Proof of concept

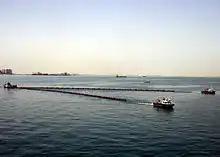
Proof of concept testing of oil cleanup equipment

In engineering and technology, a rough prototype of a new idea is often constructed as a "proof of concept". For example, a working concept of an electrical device may be constructed using a breadboard. A patent application often requires a demonstration of functionality prior to being filed. Some universities have proof of concept centers to "fill the 'funding gap'" for "seed-stage investing" and "accelerate the commercialization of university innovations". Proof of concept centers provide "seed funding to novel, early stage research that most often would not be funded by any other conventional source".